Kasper Averink

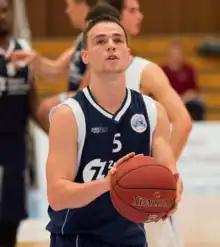
Averink with ZZ Leiden in 2016

Kasper Averink (born 11 June 1993) is a six-foot tall Dutch basketball player in the point guard or shooting guard position.